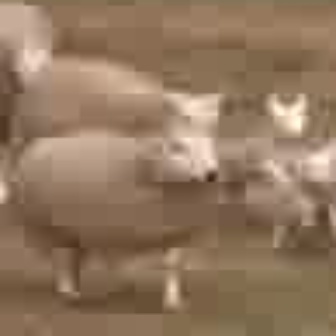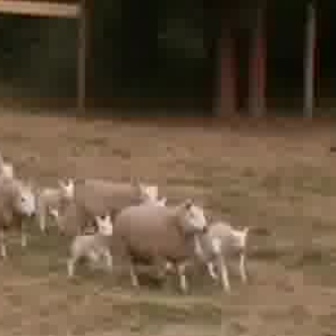
  Please identify the target specified by the bounding box [14,110,211,309] in the first image and locate it in the second image. Return the coordinates in [x_min,y_min,x_max,y_max] format.
Answer: [109,197,205,294]